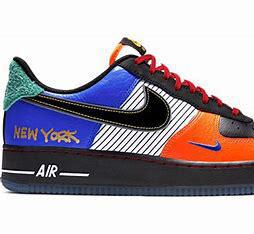
Brand: Nike
Model: Air Force